TNA Turning Point (2007)

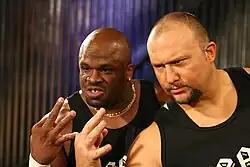
Two adult males, one black and one white, wearing black shirts doing hand gestures.

The first match to take place on the event's card was the Six Man Tag Team Tables match pitting the team of Johnny Devine and Team 3D against the team of Jay Lethal and MCMG. The match lasted fourteen minutes and fifty-nine seconds. The objective of a Six Man Tag Team Tables match is to drive one of the members of the opposing team through a table. During the contest, Lethal drove Devine through a table with a driving elbow drop. However, as the referee was scripted to appear unconscious, this allowed Team 3D to knockout MCMG and Lethal with the X Division Championship belt. They followed by draping Devine over Lethal, making it appear as though Devine had driven Lethal through the table, thus winning the match for his team.